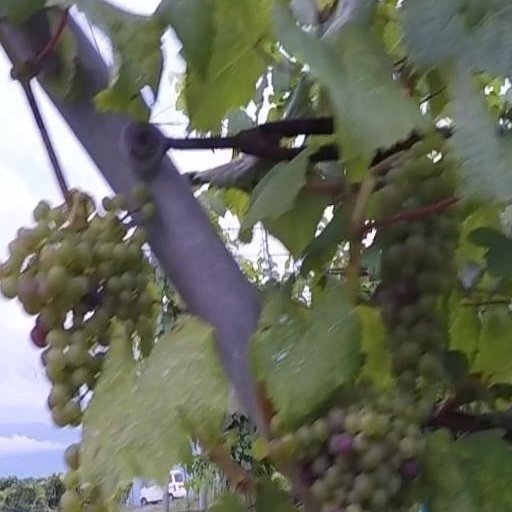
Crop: grape